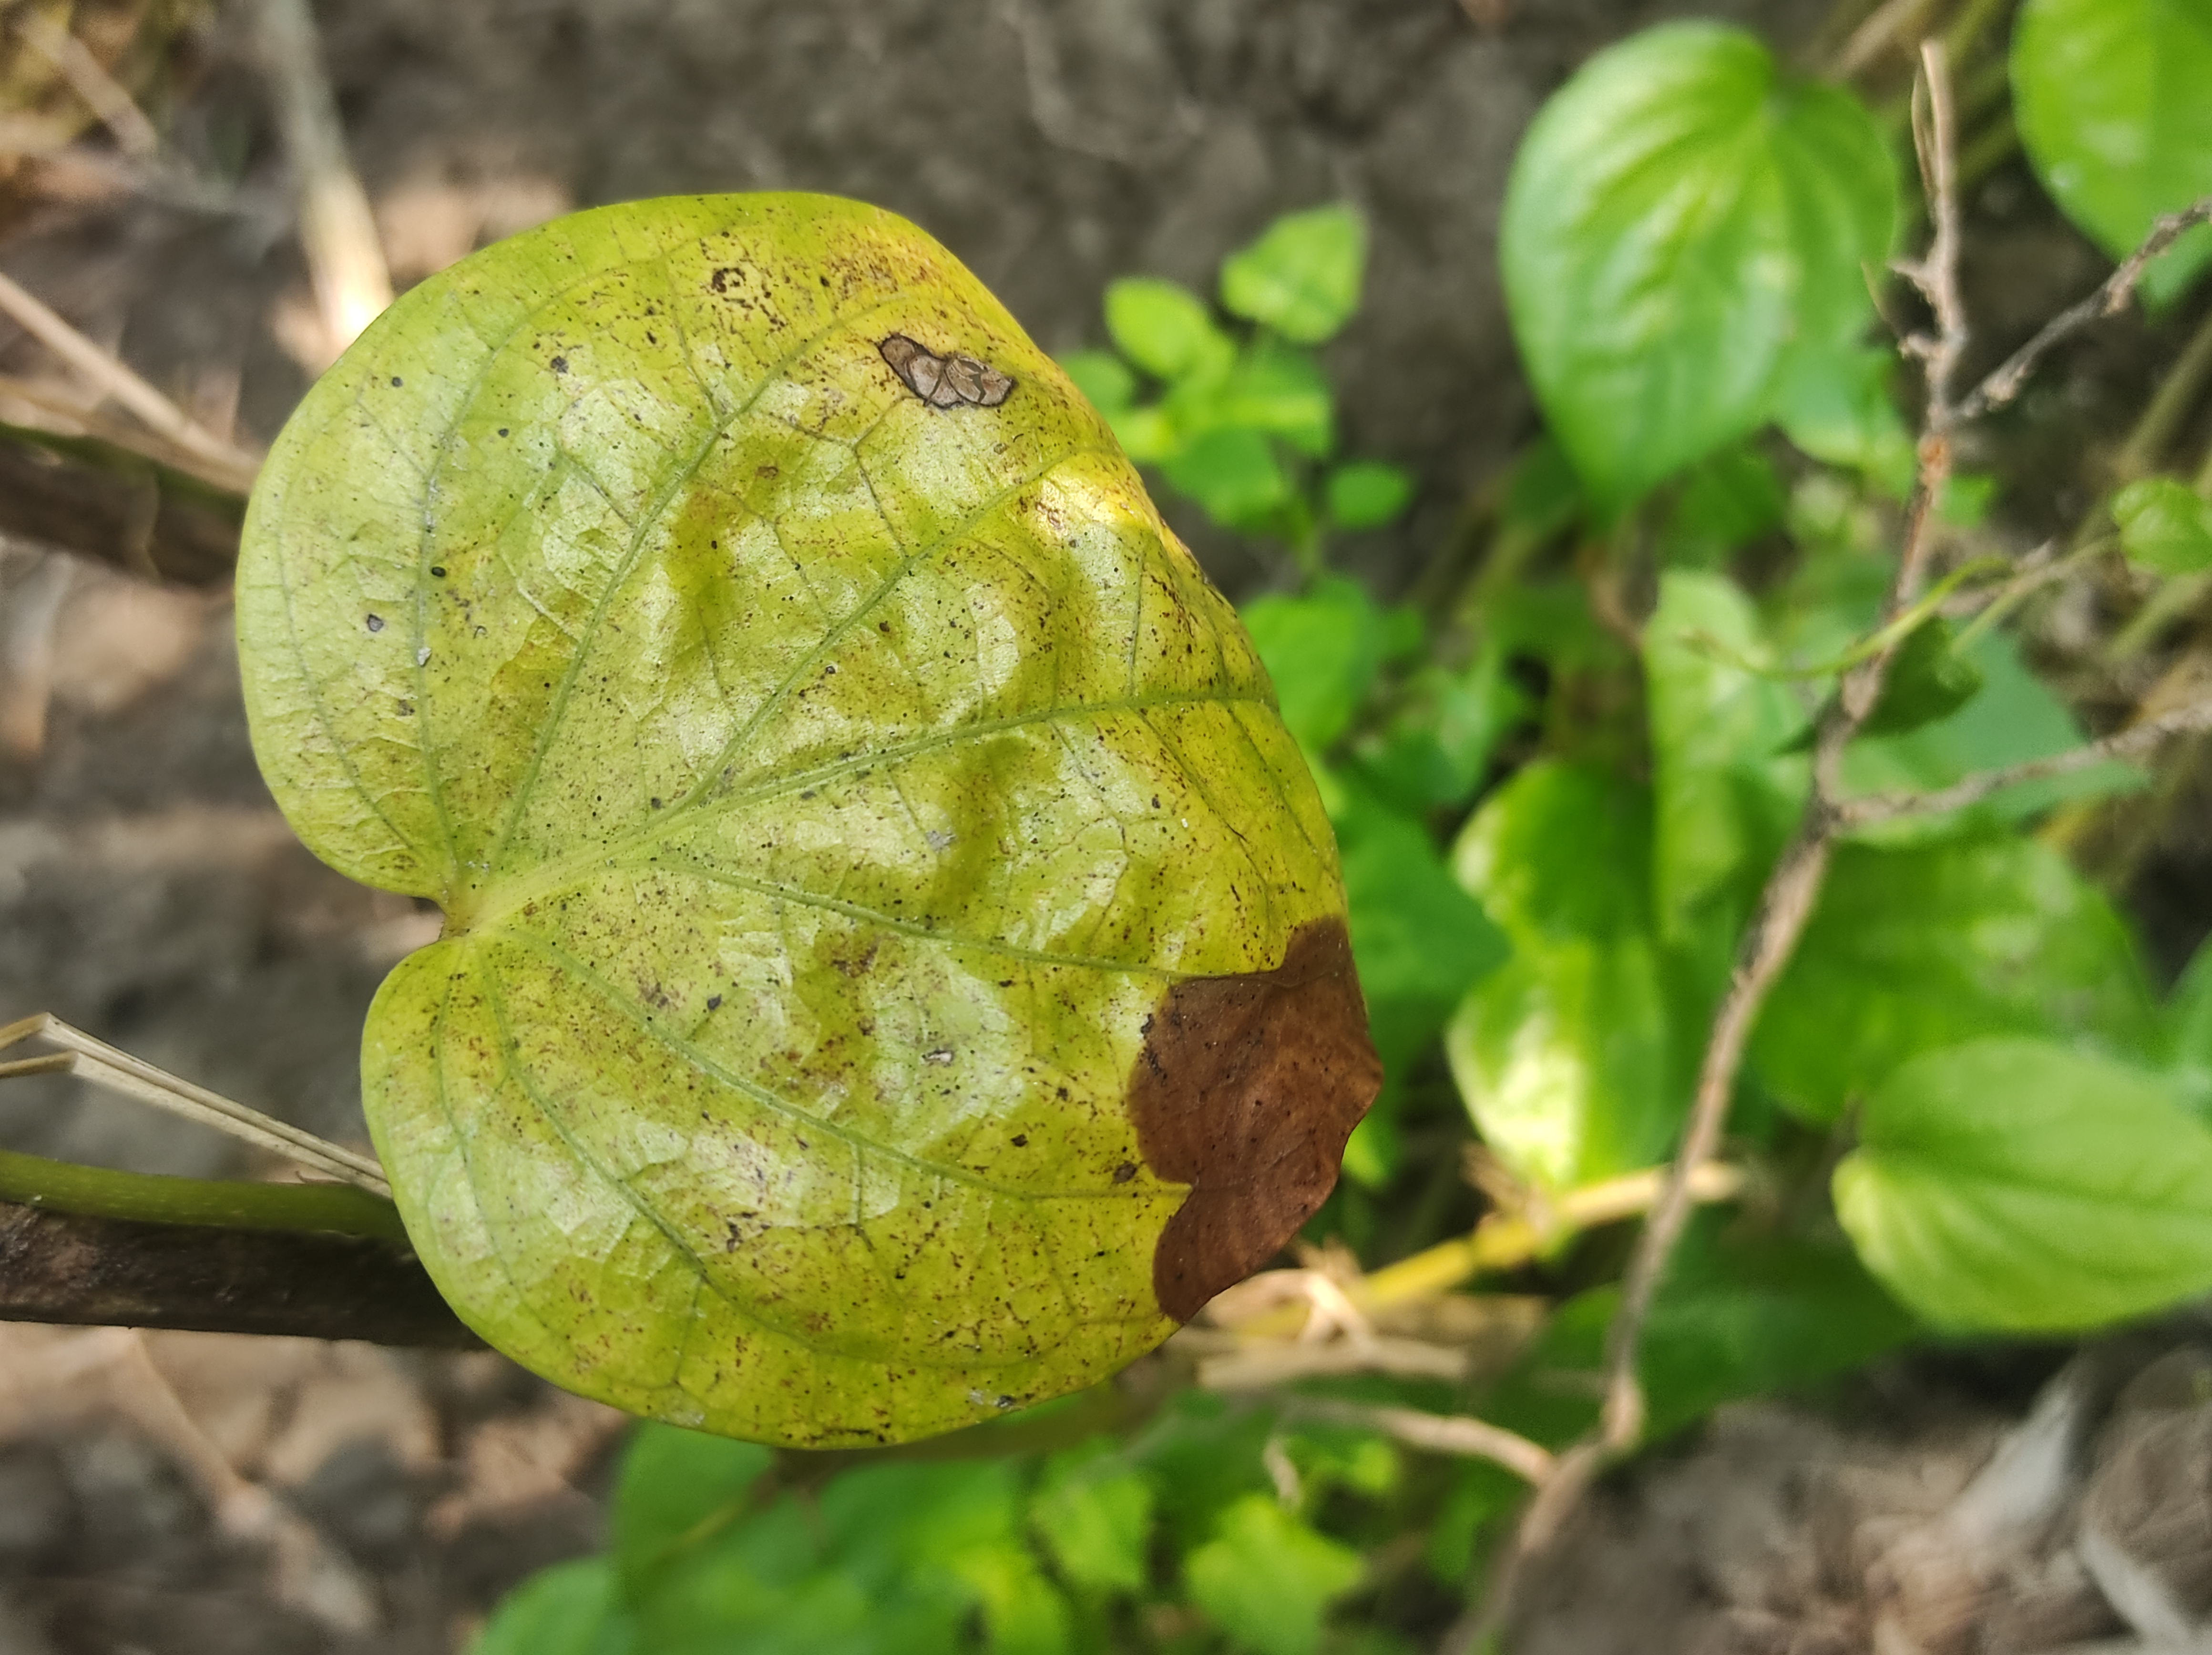
Label: Fungal_Brown_Spot_Disease